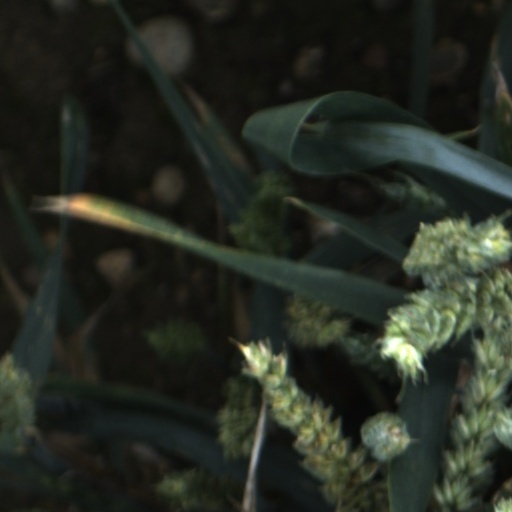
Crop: wheat